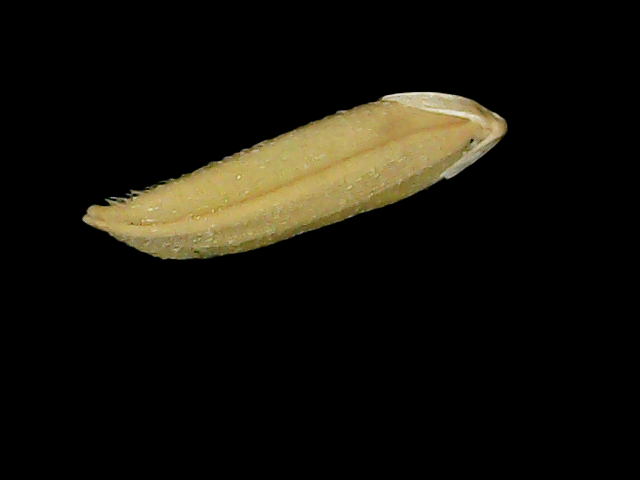
Rice variety: Bd75